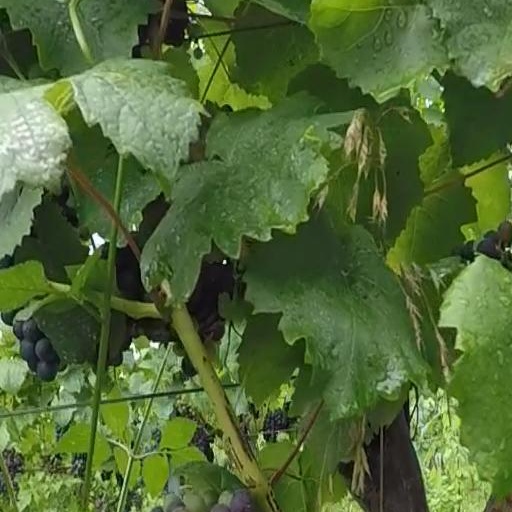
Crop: grape